2011 Singapore Grand Prix

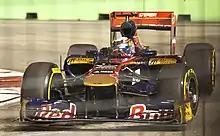
Sébastien Buemi qualified 14th.

The third session began with four drivers queueing at the end of pit lane, an unusual sight in Formula One, as they would all be running in the dirty air generated by the cars in front. However, with a full lap of the Marina Bay circuit taking almost two minutes to complete, the drivers would have to race to get back to the pits on their in-lap if they intended to make a second run. Jenson Button led Fernando Alonso, Felipe Massa and Hamilton out of the pits. Hamilton later faced criticism for an aggressive move on Felipe Massa at Turn 19 on the out-lap; Massa later slowed down to let Hamilton through, compromising his flying lap as speed carried into the final corner would translate into a faster lap time. Massa questioned why Hamilton felt the need for such an aggressive move as opposed to slowing on his out-lap to allow for clear running. Force India also received criticism when both their drivers again elected to stay in the pits rather than set a flying lap; Mercedes' Michael Schumacher followed a similar approach, but did leave the pits in order to line up ahead of them.